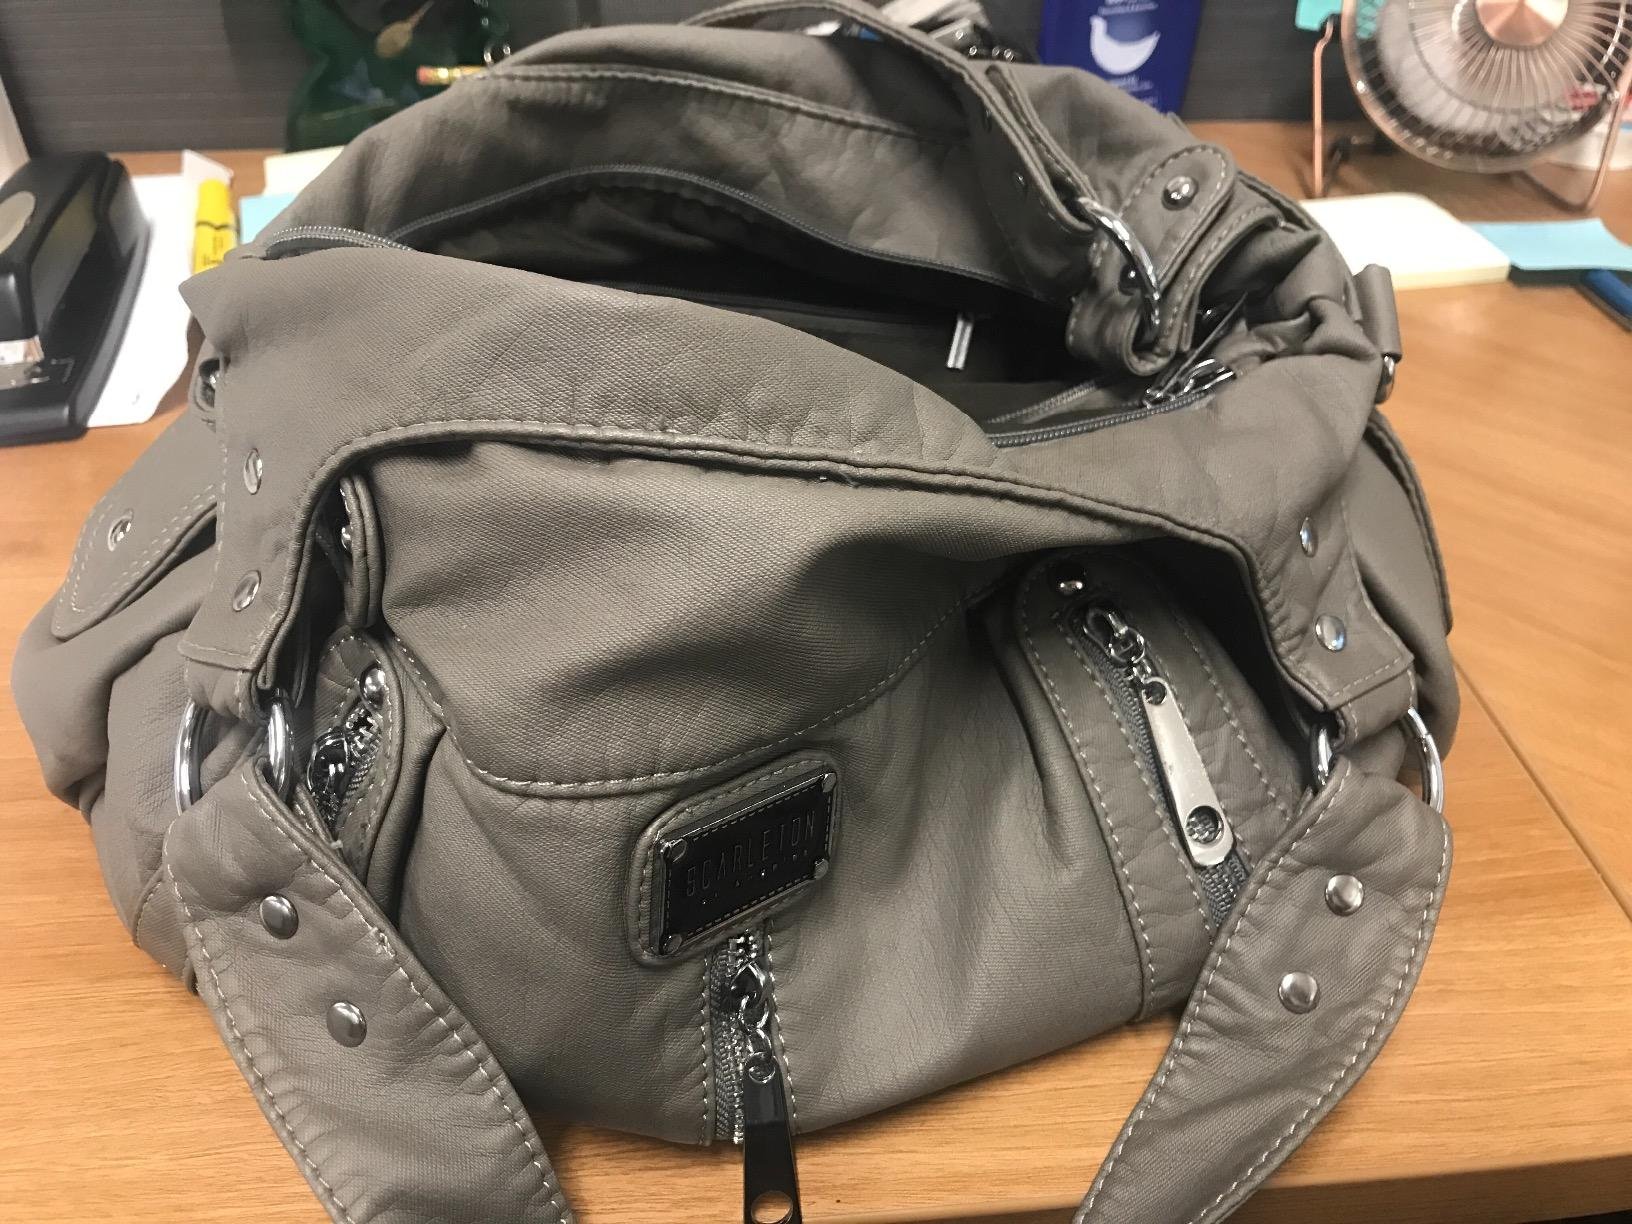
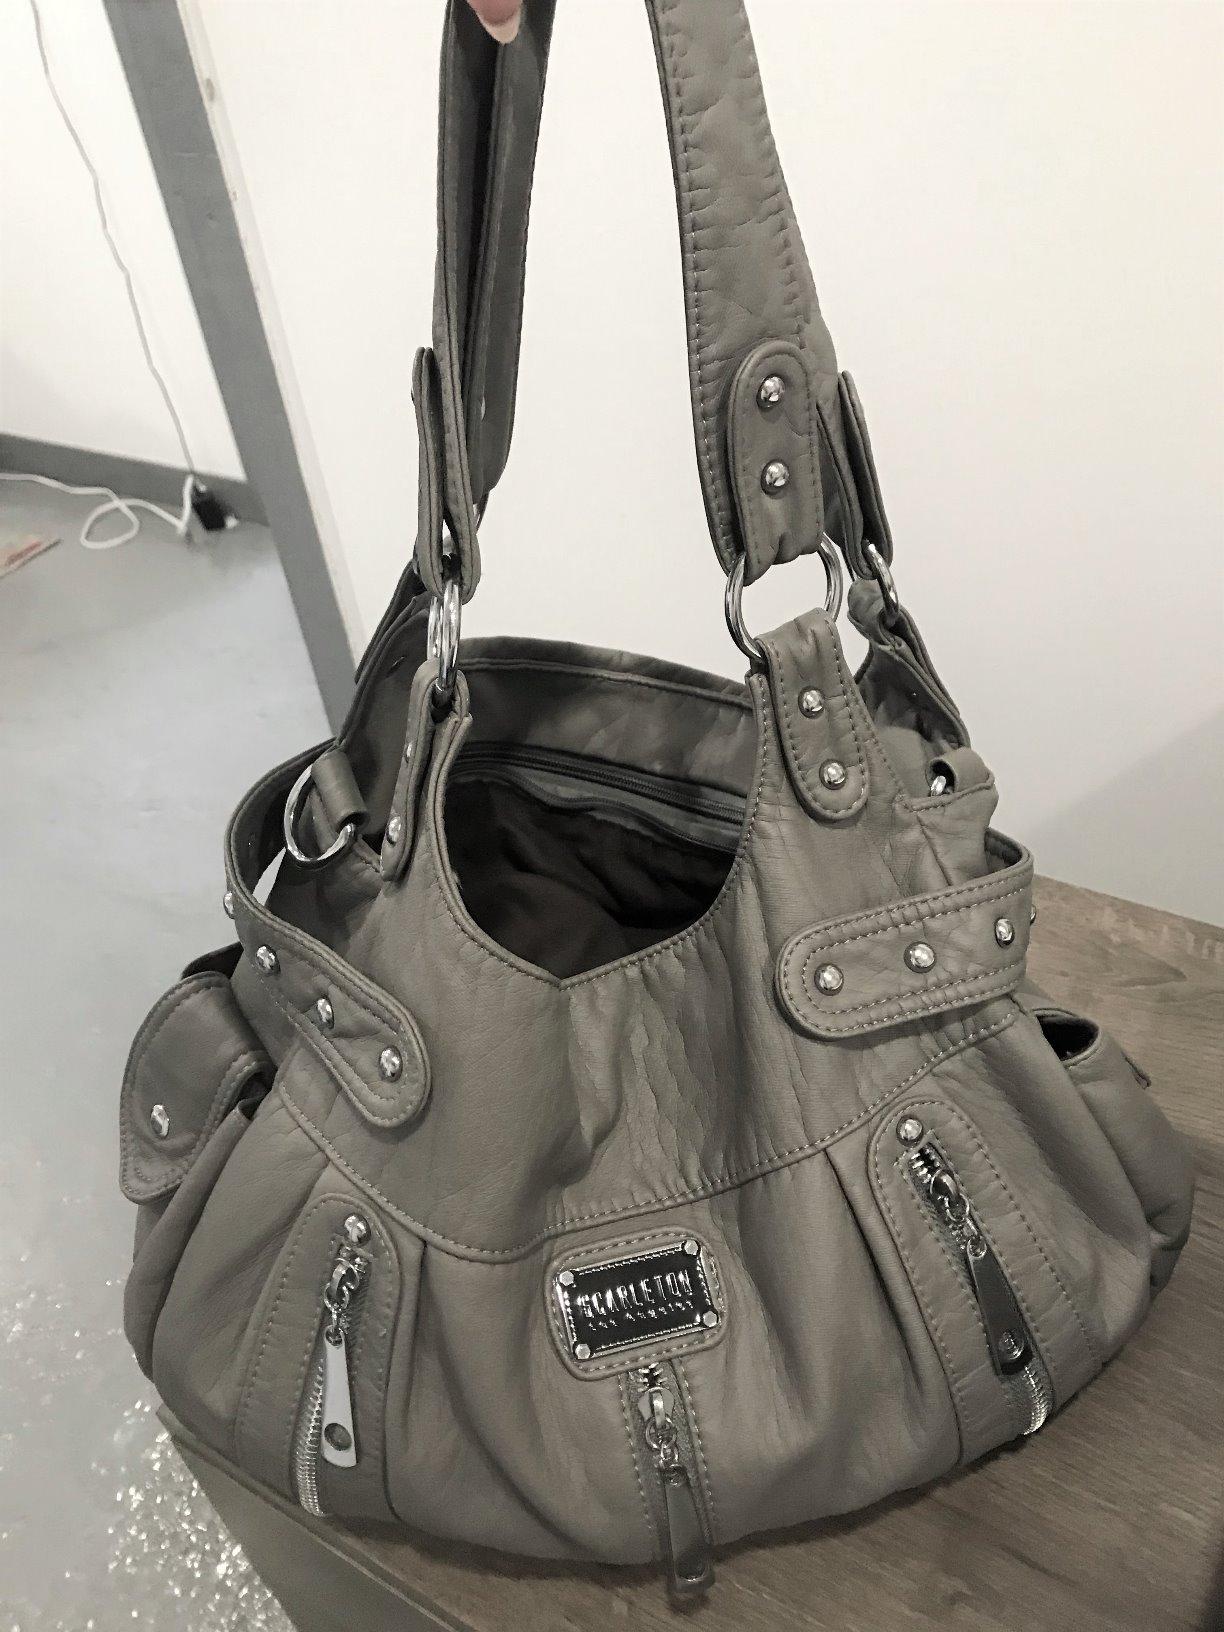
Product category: accessories_handbag
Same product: yes